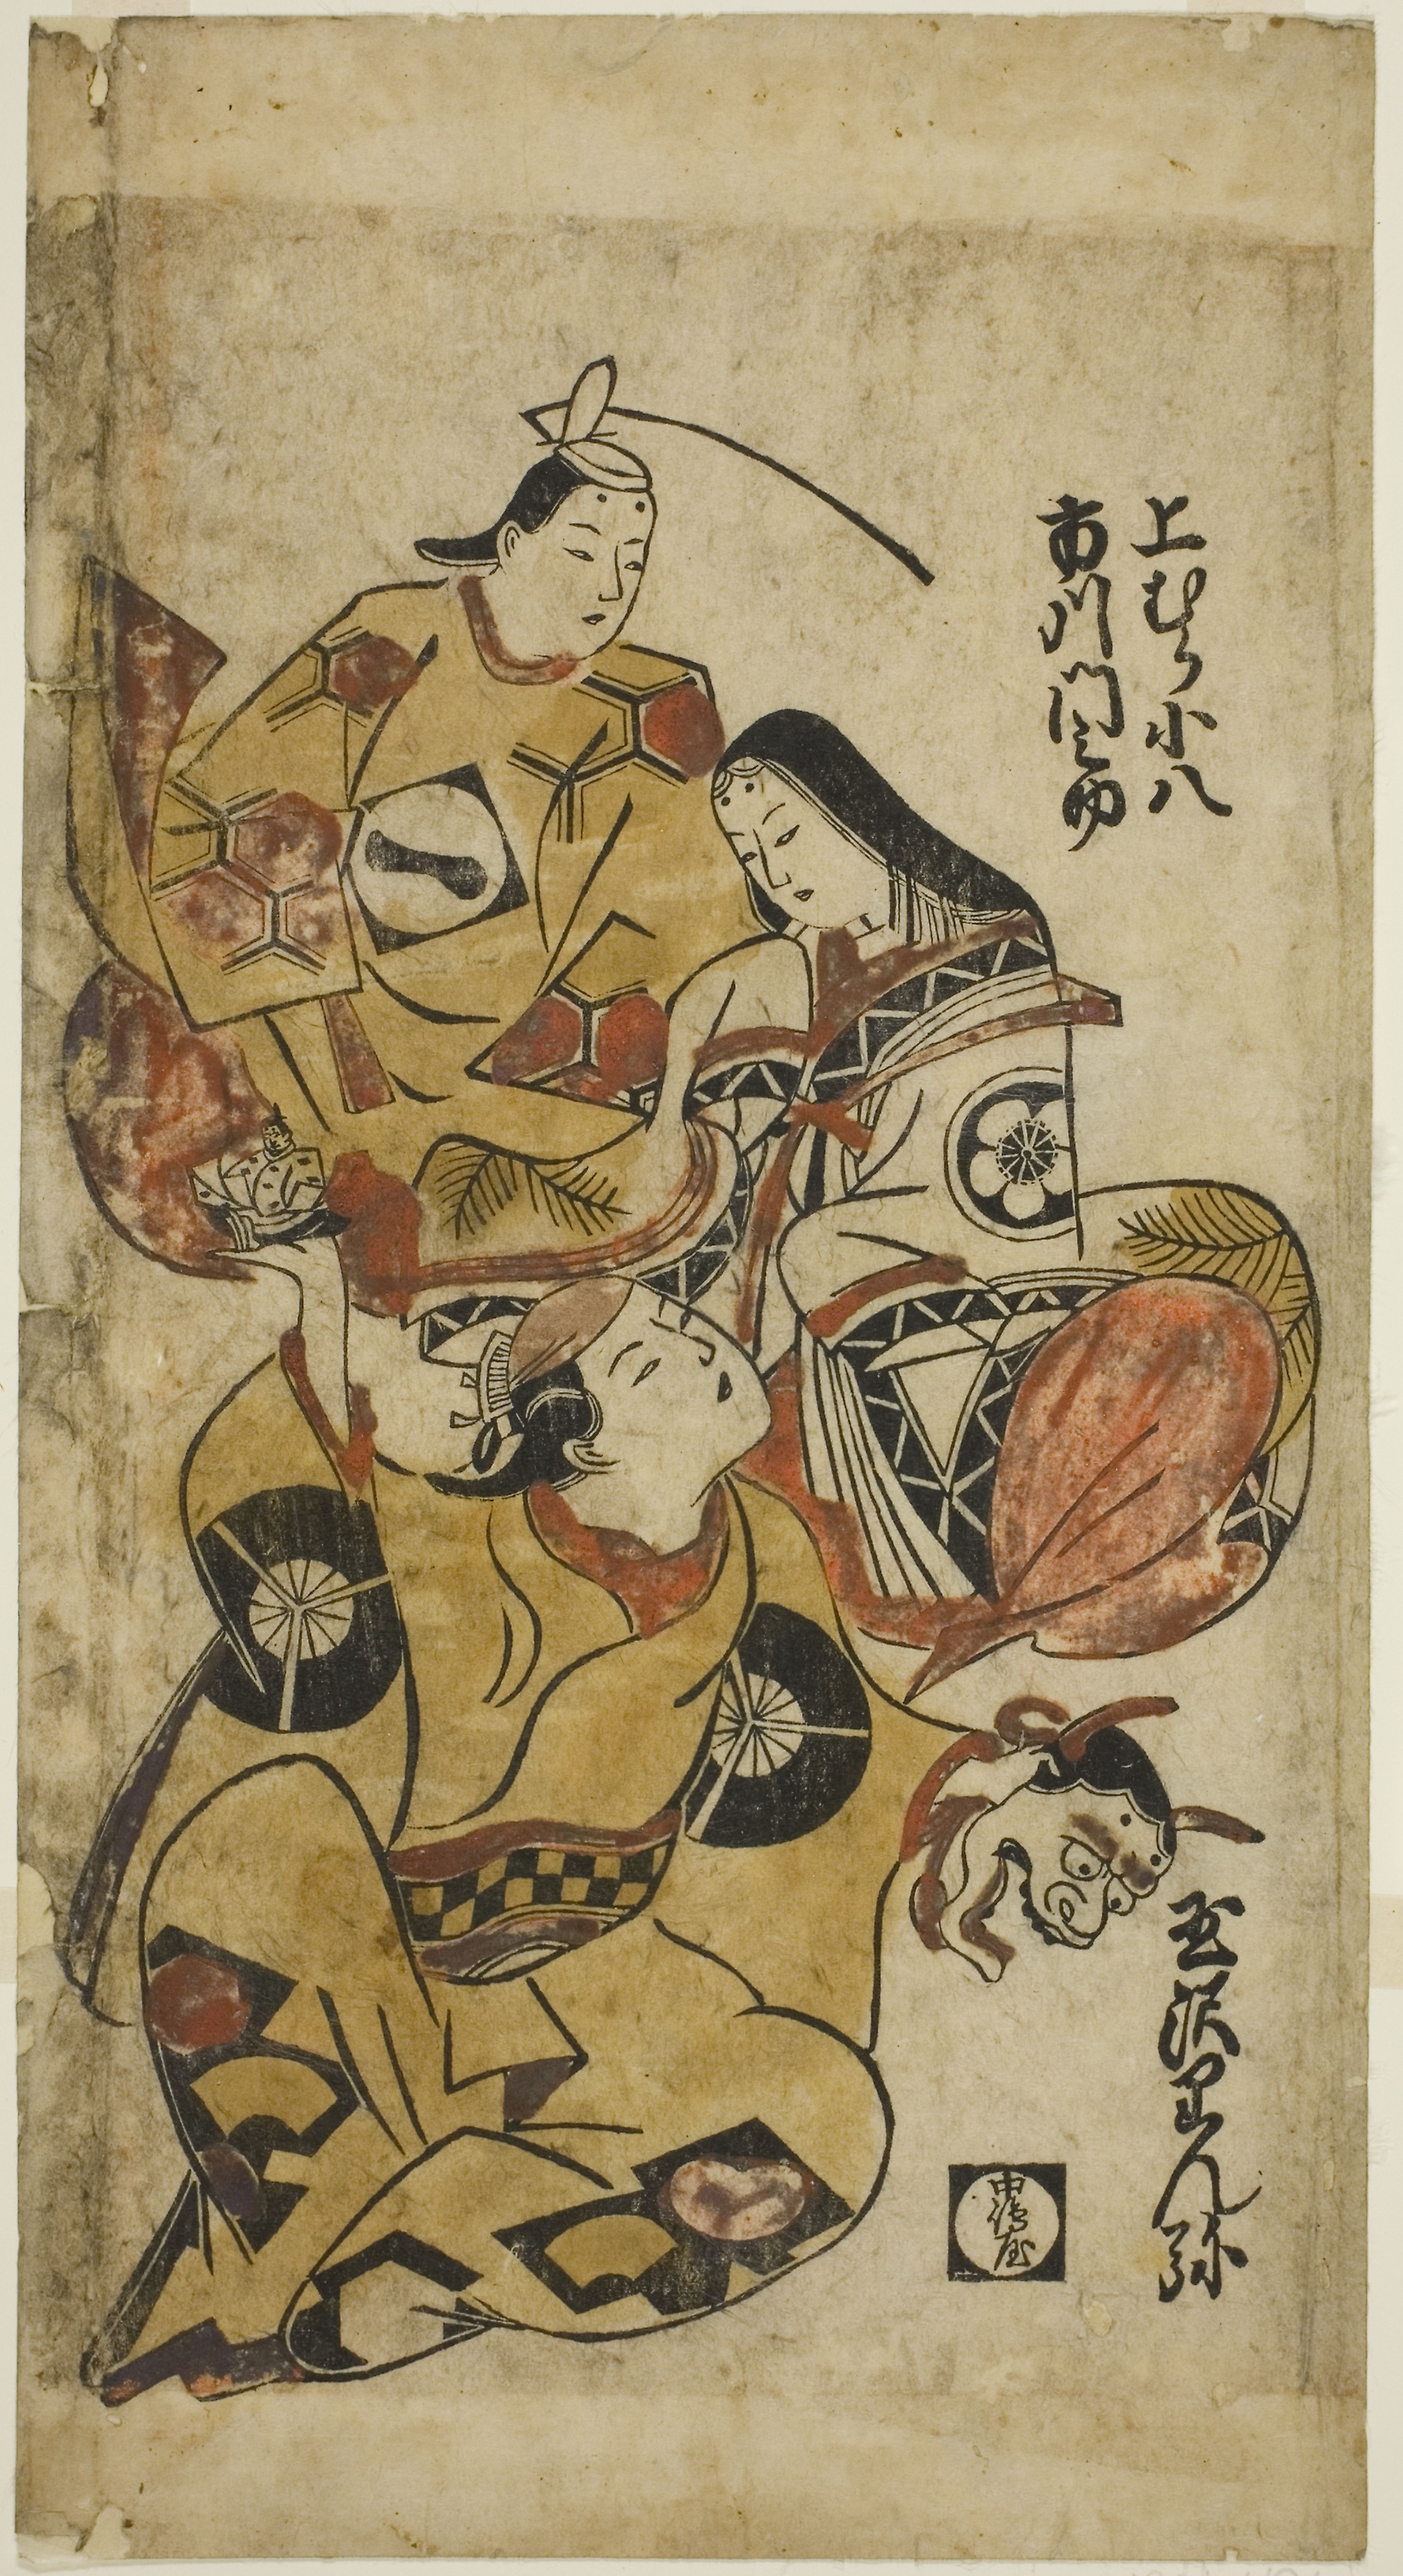
cartoon, text, illustration, art, drawing, fictional character, fiction